Constitution of the United Kingdom

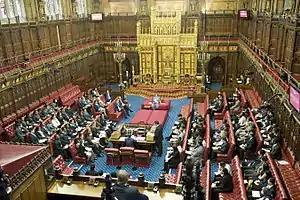
The House of Lords is a chamber mostly appointed by the prime minister, loosely based on the Lords' expertise, achievement, or political affiliation. Since the abolition of most hereditary peers, there has been ongoing debate about whether or how to elect the House of Lords.

Today, the House of Commons is the primary organ of representative government. Section 1 of the Representation of the People Act 1983 gives the right to all registered citizens of the United Kingdom, the Republic of Ireland and the Commonwealth aged 18 and over to elect Members of Parliament to the House of Commons. Sections 3 and 4 exclude people who are convicted of an offence and in a penal institution, or detained under mental health laws. These restrictions fall below European standards, which require that people who are convicted of very minor crimes (such as petty theft or drug offences) have the right to vote. Since 2013, everyone has to register individually to vote, instead of households being able to register collectively, but an annual household canvass is conducted to increase the number of registered people.